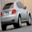
Label: automobile